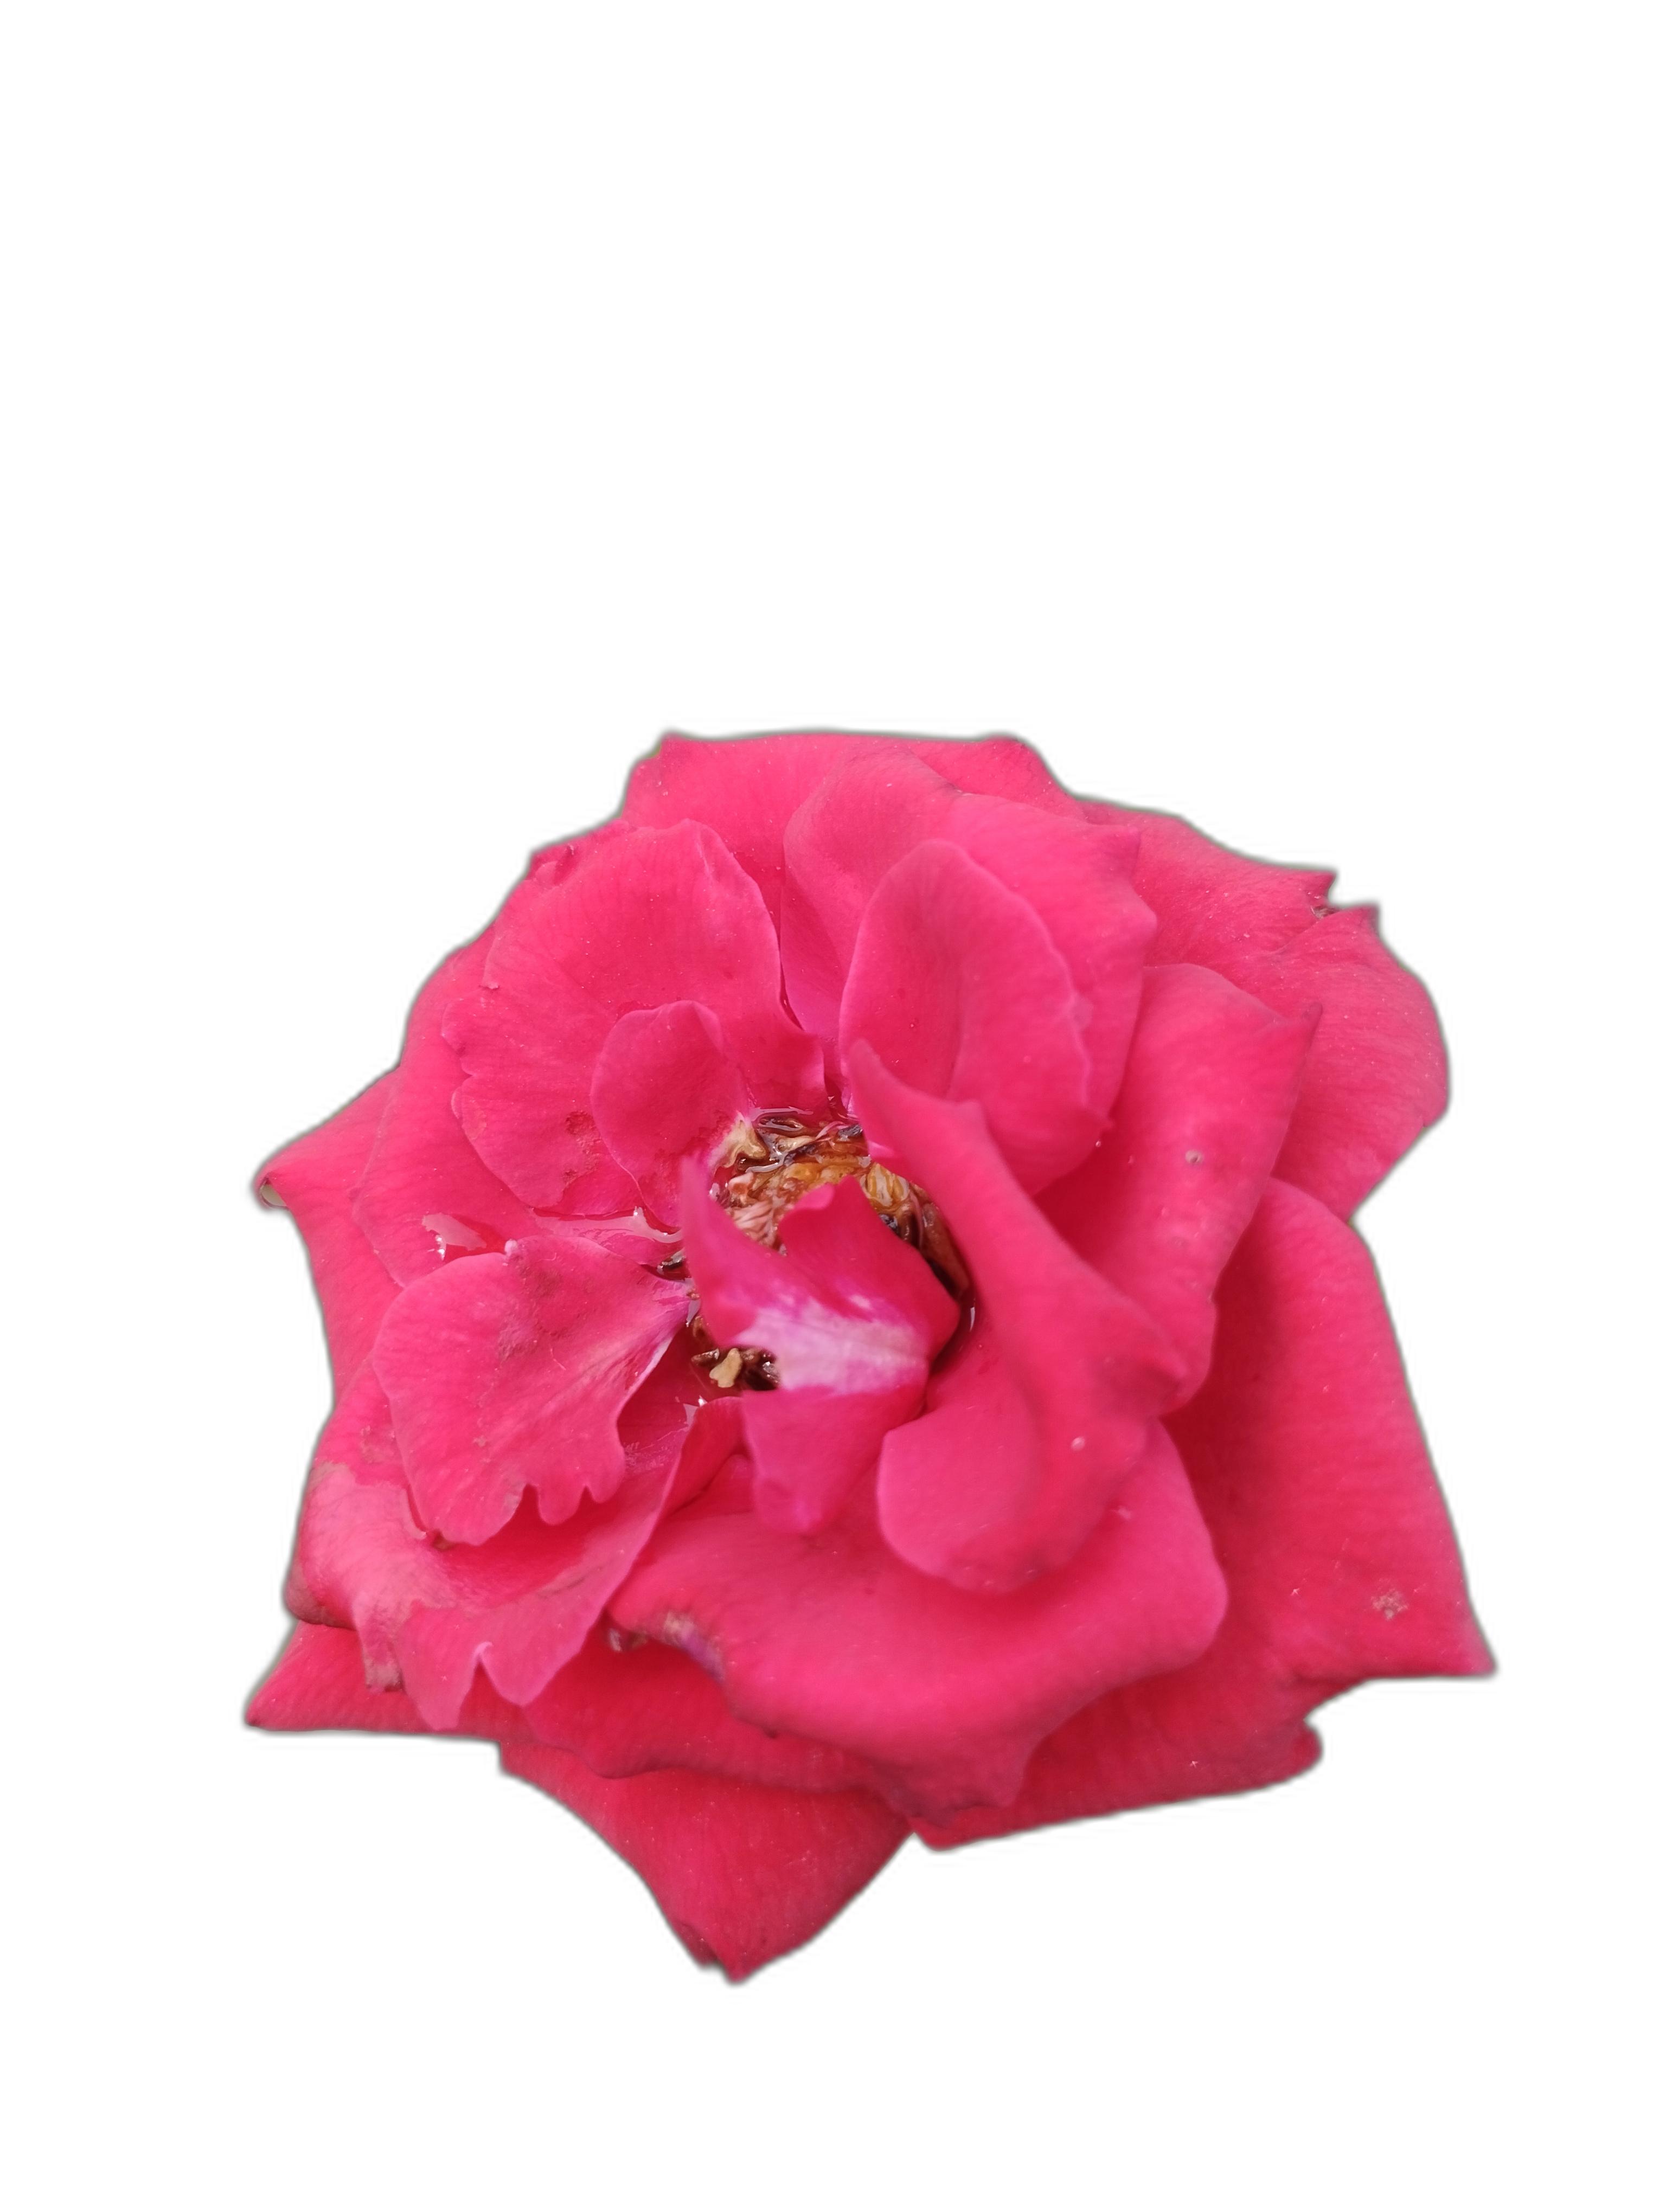
Label: Rose